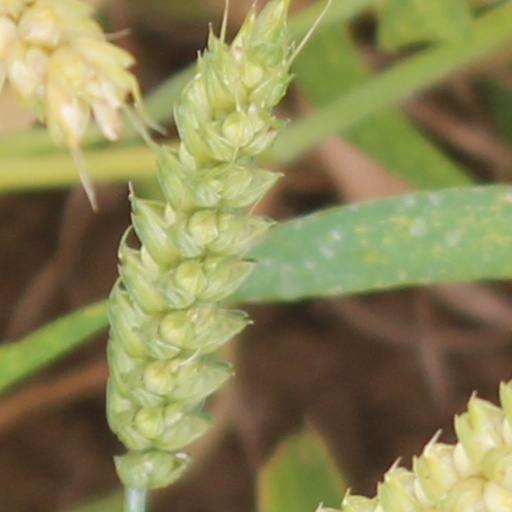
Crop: wheat